Ellistown GFC

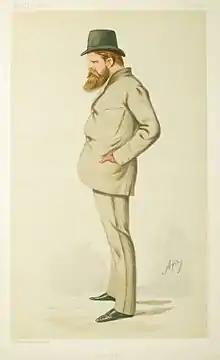
The Ellistown GAA club was formerly named for Wilfred Scawen Blunt (1840–1922), an English anti-imperialist writer who supported Irish independence.

Founded on 29 January 1888, by the time they were four years in existence, Wilfred Scawen Blunts of Mountrice had won two fierce local derby county finals with Kildare reached the Leinster final, and started a football tradition in the area that continues. RIC records from 1890 show that the club named after English liberal supporter of Home Rule, Wilfrid Scawen Blunt, had 50 members with officers listed as Terence Byrne, JJ Malone, William Curry and John Corry. Patrick Kelly and James Cooney attended the 1889 convention. They gave a walkover to Dublin Young Irelands in the 1891 Leinster final and just four months after the Blunts had qualified for the Leinster final, club secretary Terence Byrne wrote to the 1892 county convention to say the club had broken up. Their successors Knavinstown were involved in the reconstitution of Kildare GAA in 1901. They were succeeded by Umerus, a second Mountrice club, Springfield (a 1927 amalgamation between Rathangan and Ellistown), and finally Ellistown.